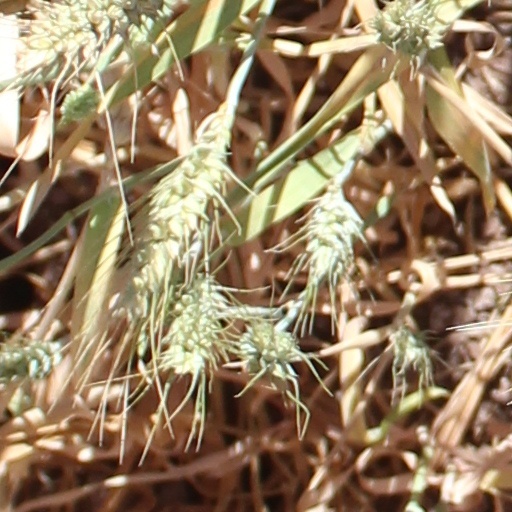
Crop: wheat